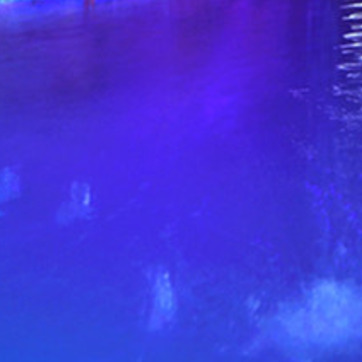
Material: water